Kompagnistræde 8

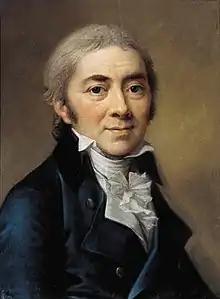
Rasmus Lange

The building was completely destroyed in the Copenhagen Fire of 1795, together with most of the other buildings in the area. The current building on the site was constructed in 1799-1800 by master carpenter Hand Weile in partnership with lawyer Rasmus Hansen Lange. Weile had recently completed the construction of the building at Kompagnistræde 12 (then No. 72). He was around the same time also working on the construction of Bafstuestræde 15 in partnership with Johan Bernhardt Schottmann.